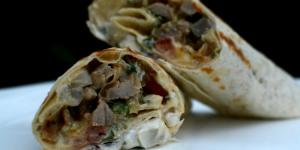
kebab de cordero casero o shawarma